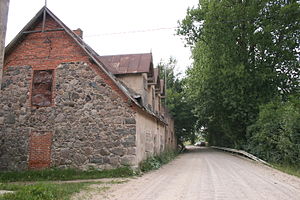
Bebru pagasts
Ældre vandmølle i Bebru pagasts
Bebru pagasts er en territorial enhed i Kokneses novads i Letland. Pagasten havde 1.307 indbyggere i 2010 og omfatter et areal på 120,20 kvadratkilometer. Hovedbyen i pagasten er Vecbebri.